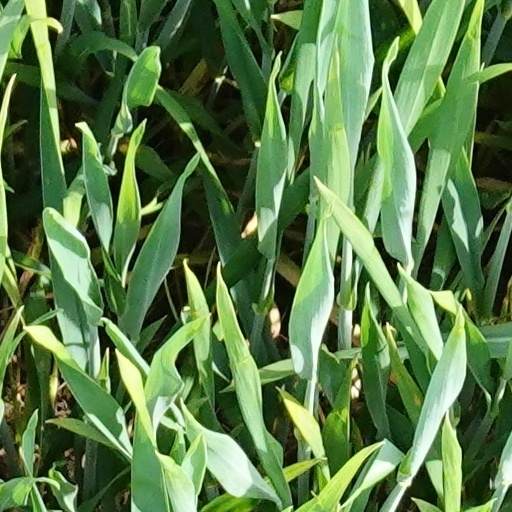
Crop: wheat